Tenerife Tram

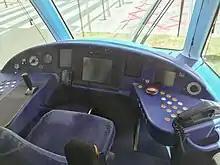
The control area of one of the trams

Line 2 opened on 30 May 2009, running from La Cuesta to Tíncer, sharing stops at University Hospital and El Cardonal with Line 1. It is planned to extend the line by from Tincer to La Gallega (district of the District southwest of Santa Cruz) to give coverage to the greater population.